St John's Abbey, Colchester

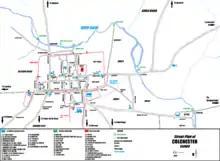
Colchester in 1500AD, showing the location of the Abbey of St John's

The site of the abbey, to the south of the walled part of the town near the road to Mersea Island, was originally the location of a Saxon church dedicated to either St John the Baptist or St John the Evangelist. This church was supposedly where "miraculous voices" could be heard. The Saxon church was excavated in the 1970s, and was revealed to be a three celled structure built from Roman rubble. Originally it was thought that the church began life as a Late Roman martyrium, although it was later concluded that this was an error based on the fact that the church had been built on a former Roman cemetery, rather than as part of it. The final priest of the church was a man called "Siric" or "Sigeric" at the time of the Domesday Survey. Following the Norman conquest of England in 1066 the town eventually came into the possession of Eudo Dapifer, steward of William I and King William II. Eudo claimed to have witnessed a miracle at St John's Church in 1095, and used this as an excuse to found a Benedictine monastery on the site. He obtained the support of the Bishop of London in 1096, and began work on the monastery to the north of the original church.